Goodmayes railway station

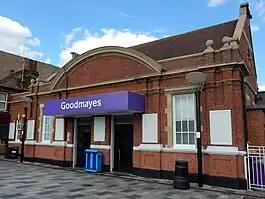
Station entrance seen in June 2022

Goodmayes railway station is on the Great Eastern Main Line serving the district of Goodmayes in the London Borough of Redbridge, east London. It is down the line from London Liverpool Street and is situated between and . Its three-letter station code is GMY, and it is in Travelcard Zone 4.